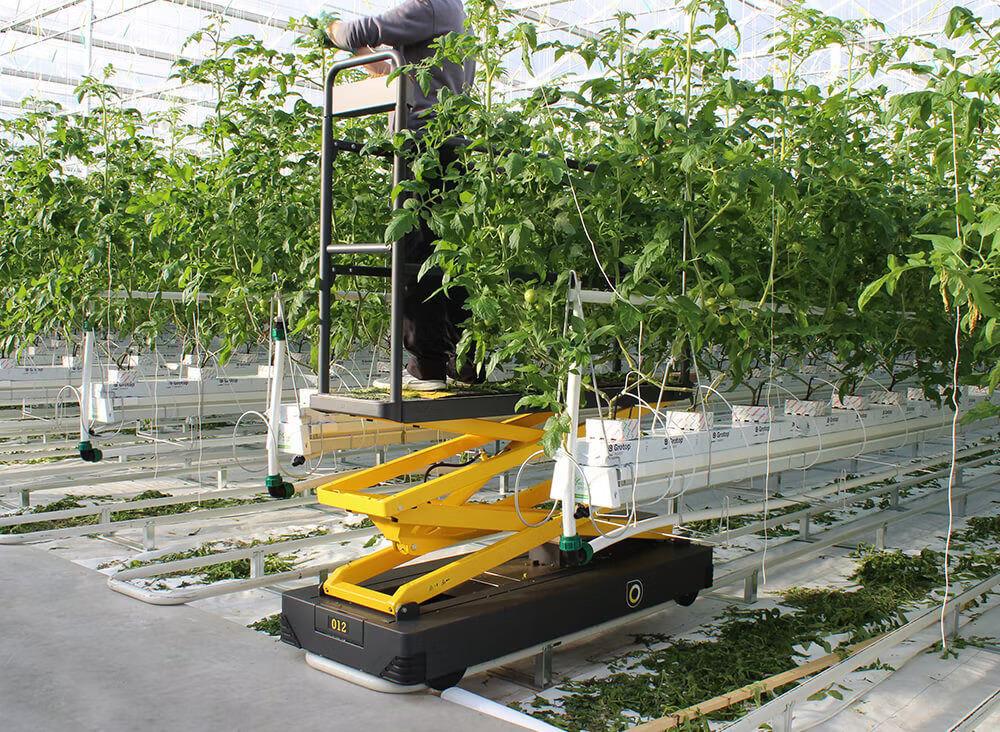
Mtu aliye juu ya mashine maalumu iliyo katikati ya safu zilizogawanywa zenye mimea iliyoota na kuchipua kwa rangi ya kijani kibichi, kuashiria ni mashine maalumu itumikayo kwa ajili ya usaidizi wa shughuli mbalimbali za kilimo.